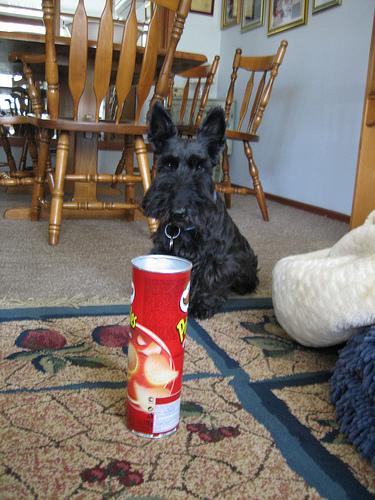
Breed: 206-n000037-Scotch_terrier